Manuel Suárez y Suárez

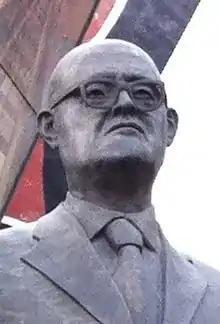
Detail of a sculpture of David Alfaro Siqueiros and Suárez outside the Poliforum Siqueiros, Mexico City

Manuel Suárez y Suárez (23 March 1896 – 23 July 1987) was a Spanish immigrant to Mexico who became a successful entrepreneur and patron of the arts.